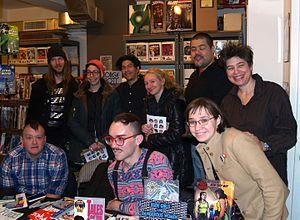
Jennifer Camper est une auteure de comics américaine, qui vit à Brooklyn.